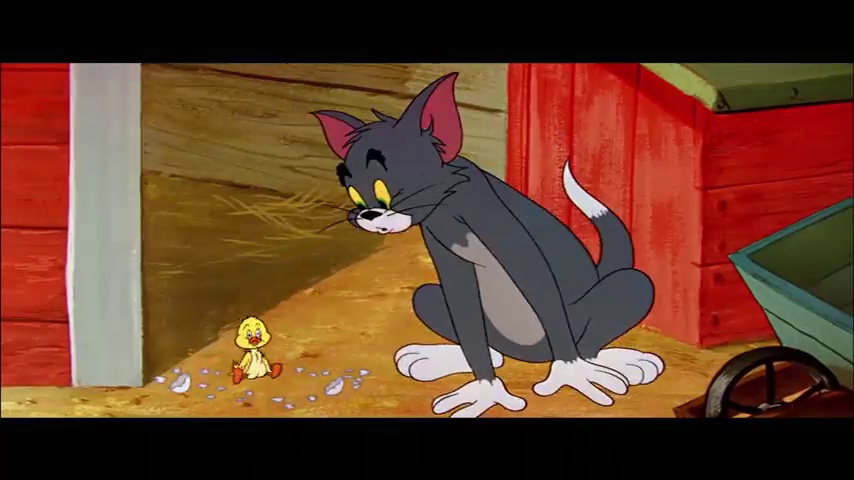
Portrait style: Cartoon Portrait